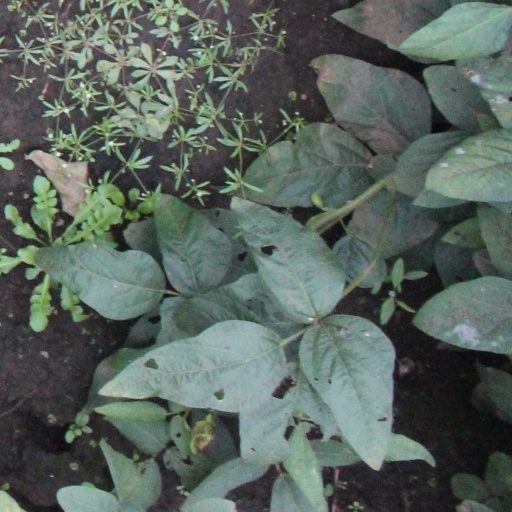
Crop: soybean